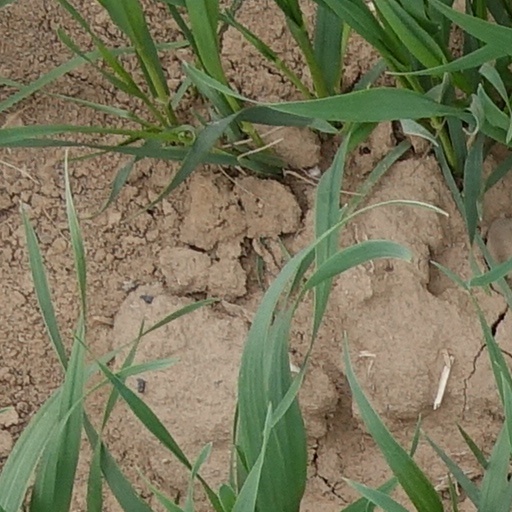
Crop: wheat